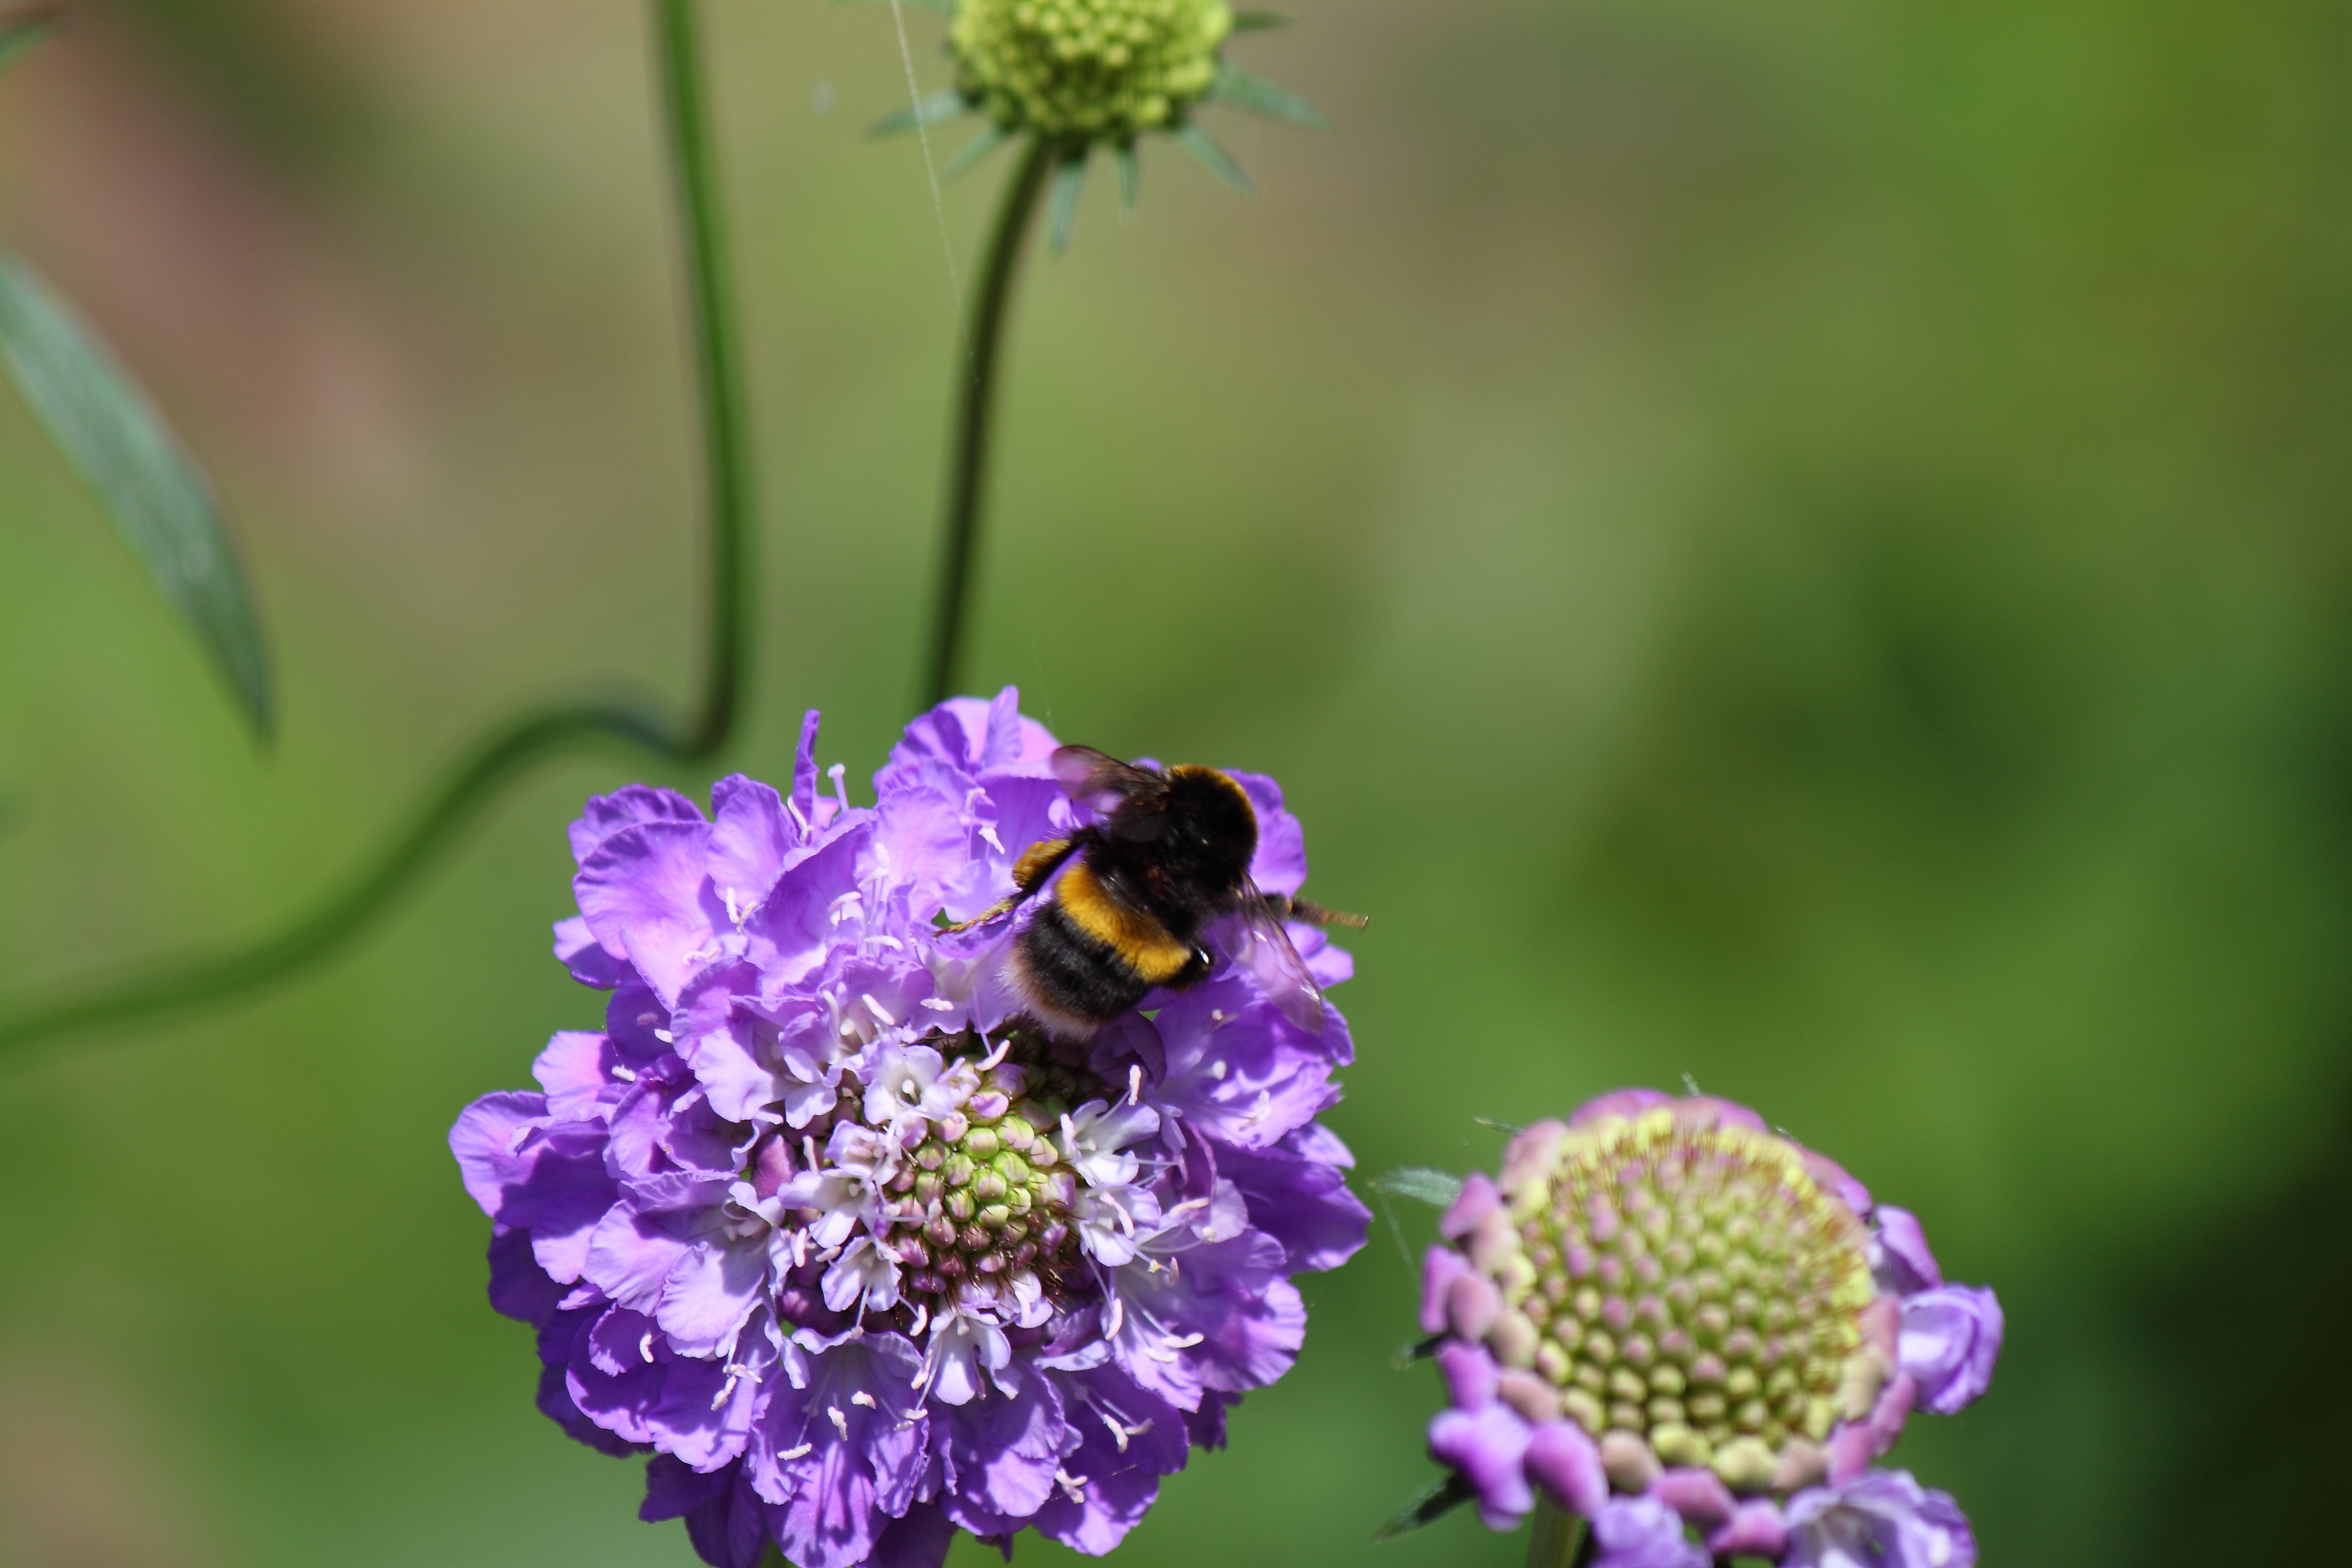
nature, blossom, plant, flower, petal, honey, pollen, insect, botany, flora, fauna, invertebrate, wildflower, close up, bee, nectar, macro photography, flowering plant, honey bee, pollinator, land plant, membrane winged insect